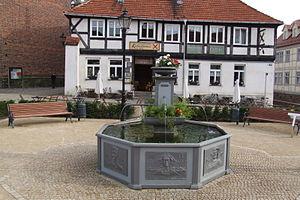
Tangermünde est une ville du nord de la Saxe-Anhalt, arrosée par l’Elbe. Cette ville touristique, réputée pour son caractère profondément médiéval, est aujourd'hui rattachée à l’Arrondissement de Stendal.